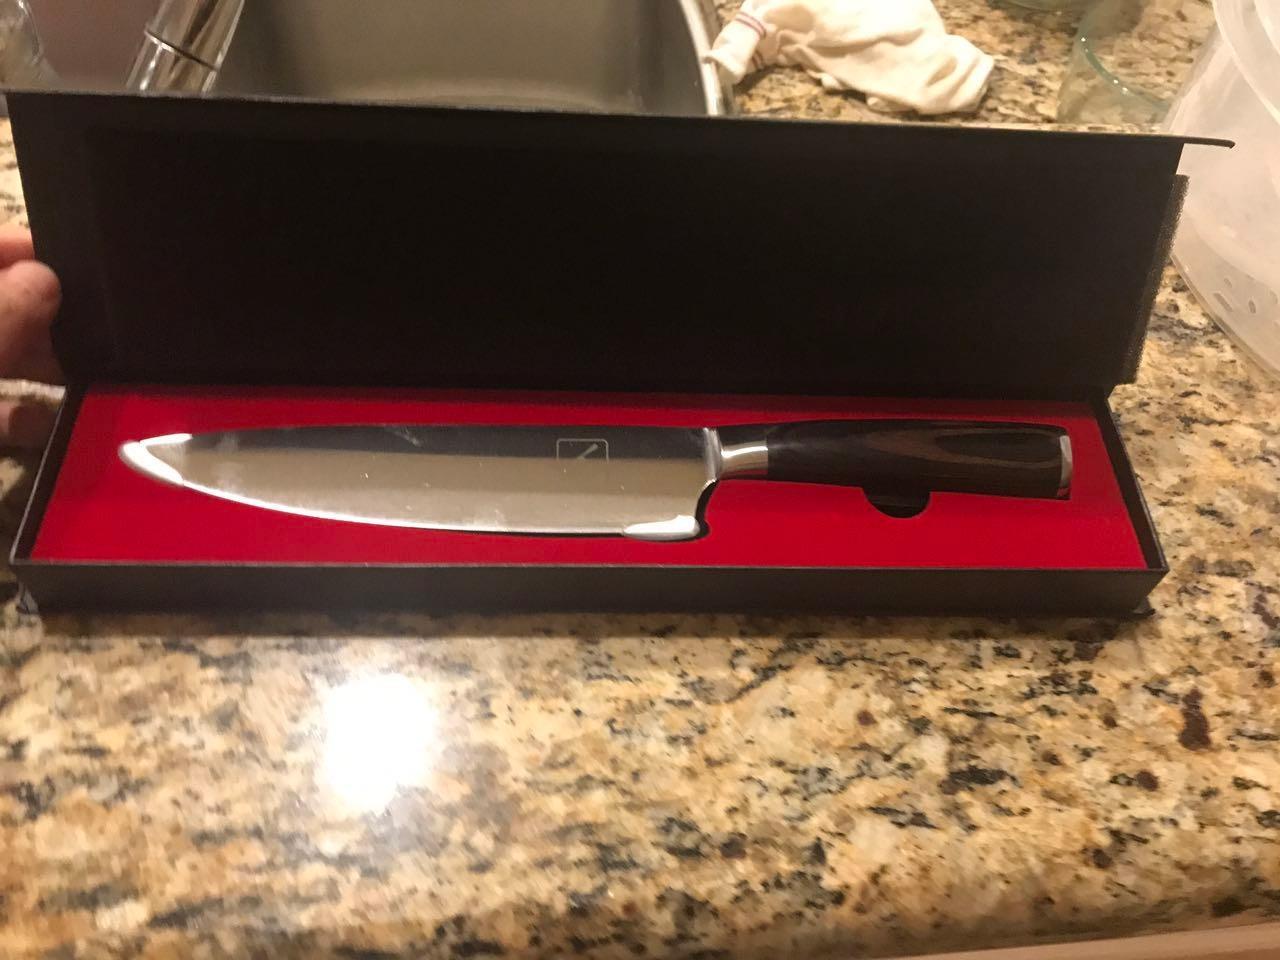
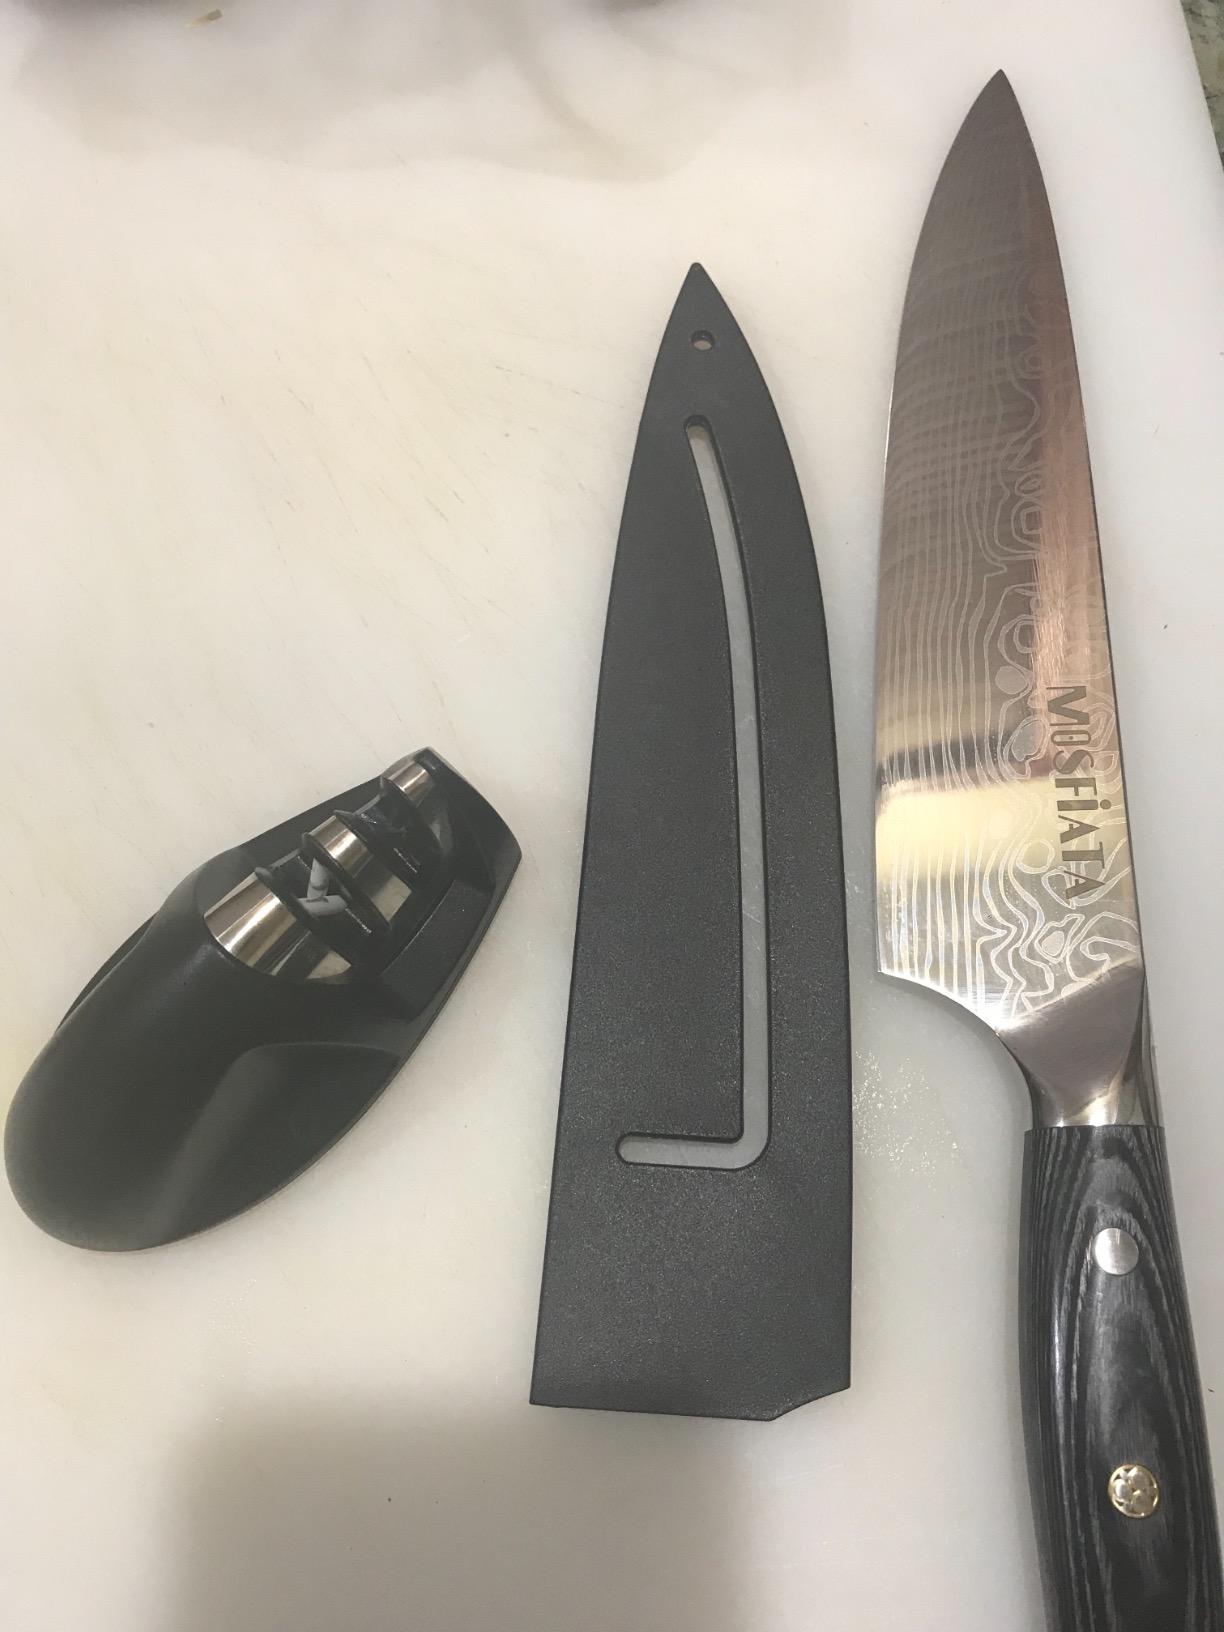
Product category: items_knife
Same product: no